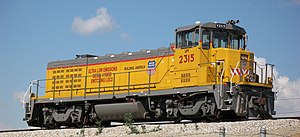
Elektro-dieseltraktion
Green Goat Hybrid rangerlokomotiv forsynet med strøm fra batterier
Elektro-dieseltraktion, hvor toget drives enten ved elektricitet som eltraktion, hvor jernbanen er elektrificeret eller eller som dieseltraktion ved dieselgeneratorer, hvor jernbanen ikke er elektrificeret.